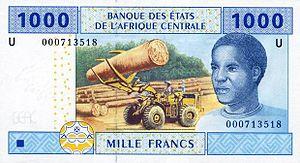
Le franc CFA de la CEMAC est, depuis sa création en 1958, une monnaie commune, la devise officielle des six États membres de la Communauté économique et monétaire de l'Afrique centrale. Il est divisé en cent centimes.